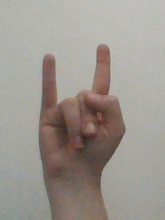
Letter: la